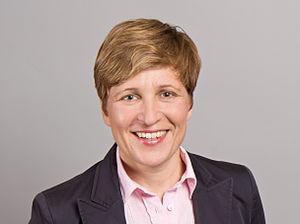
Cette liste présente les 143 membres de la 16ᵉ législature du Landtag de Bade-Wurtemberg au moment de leur élection le 13 mars 2016 lors des Élections législatives régionales de 2016 dans le Bade-Wurtemberg. Elle présente les élus du land et précise si l'élu a été élu dans le cadre d'une des 70 circonscriptions, de manière directe ou s'il a été repêché par le système de la proportionnelle.